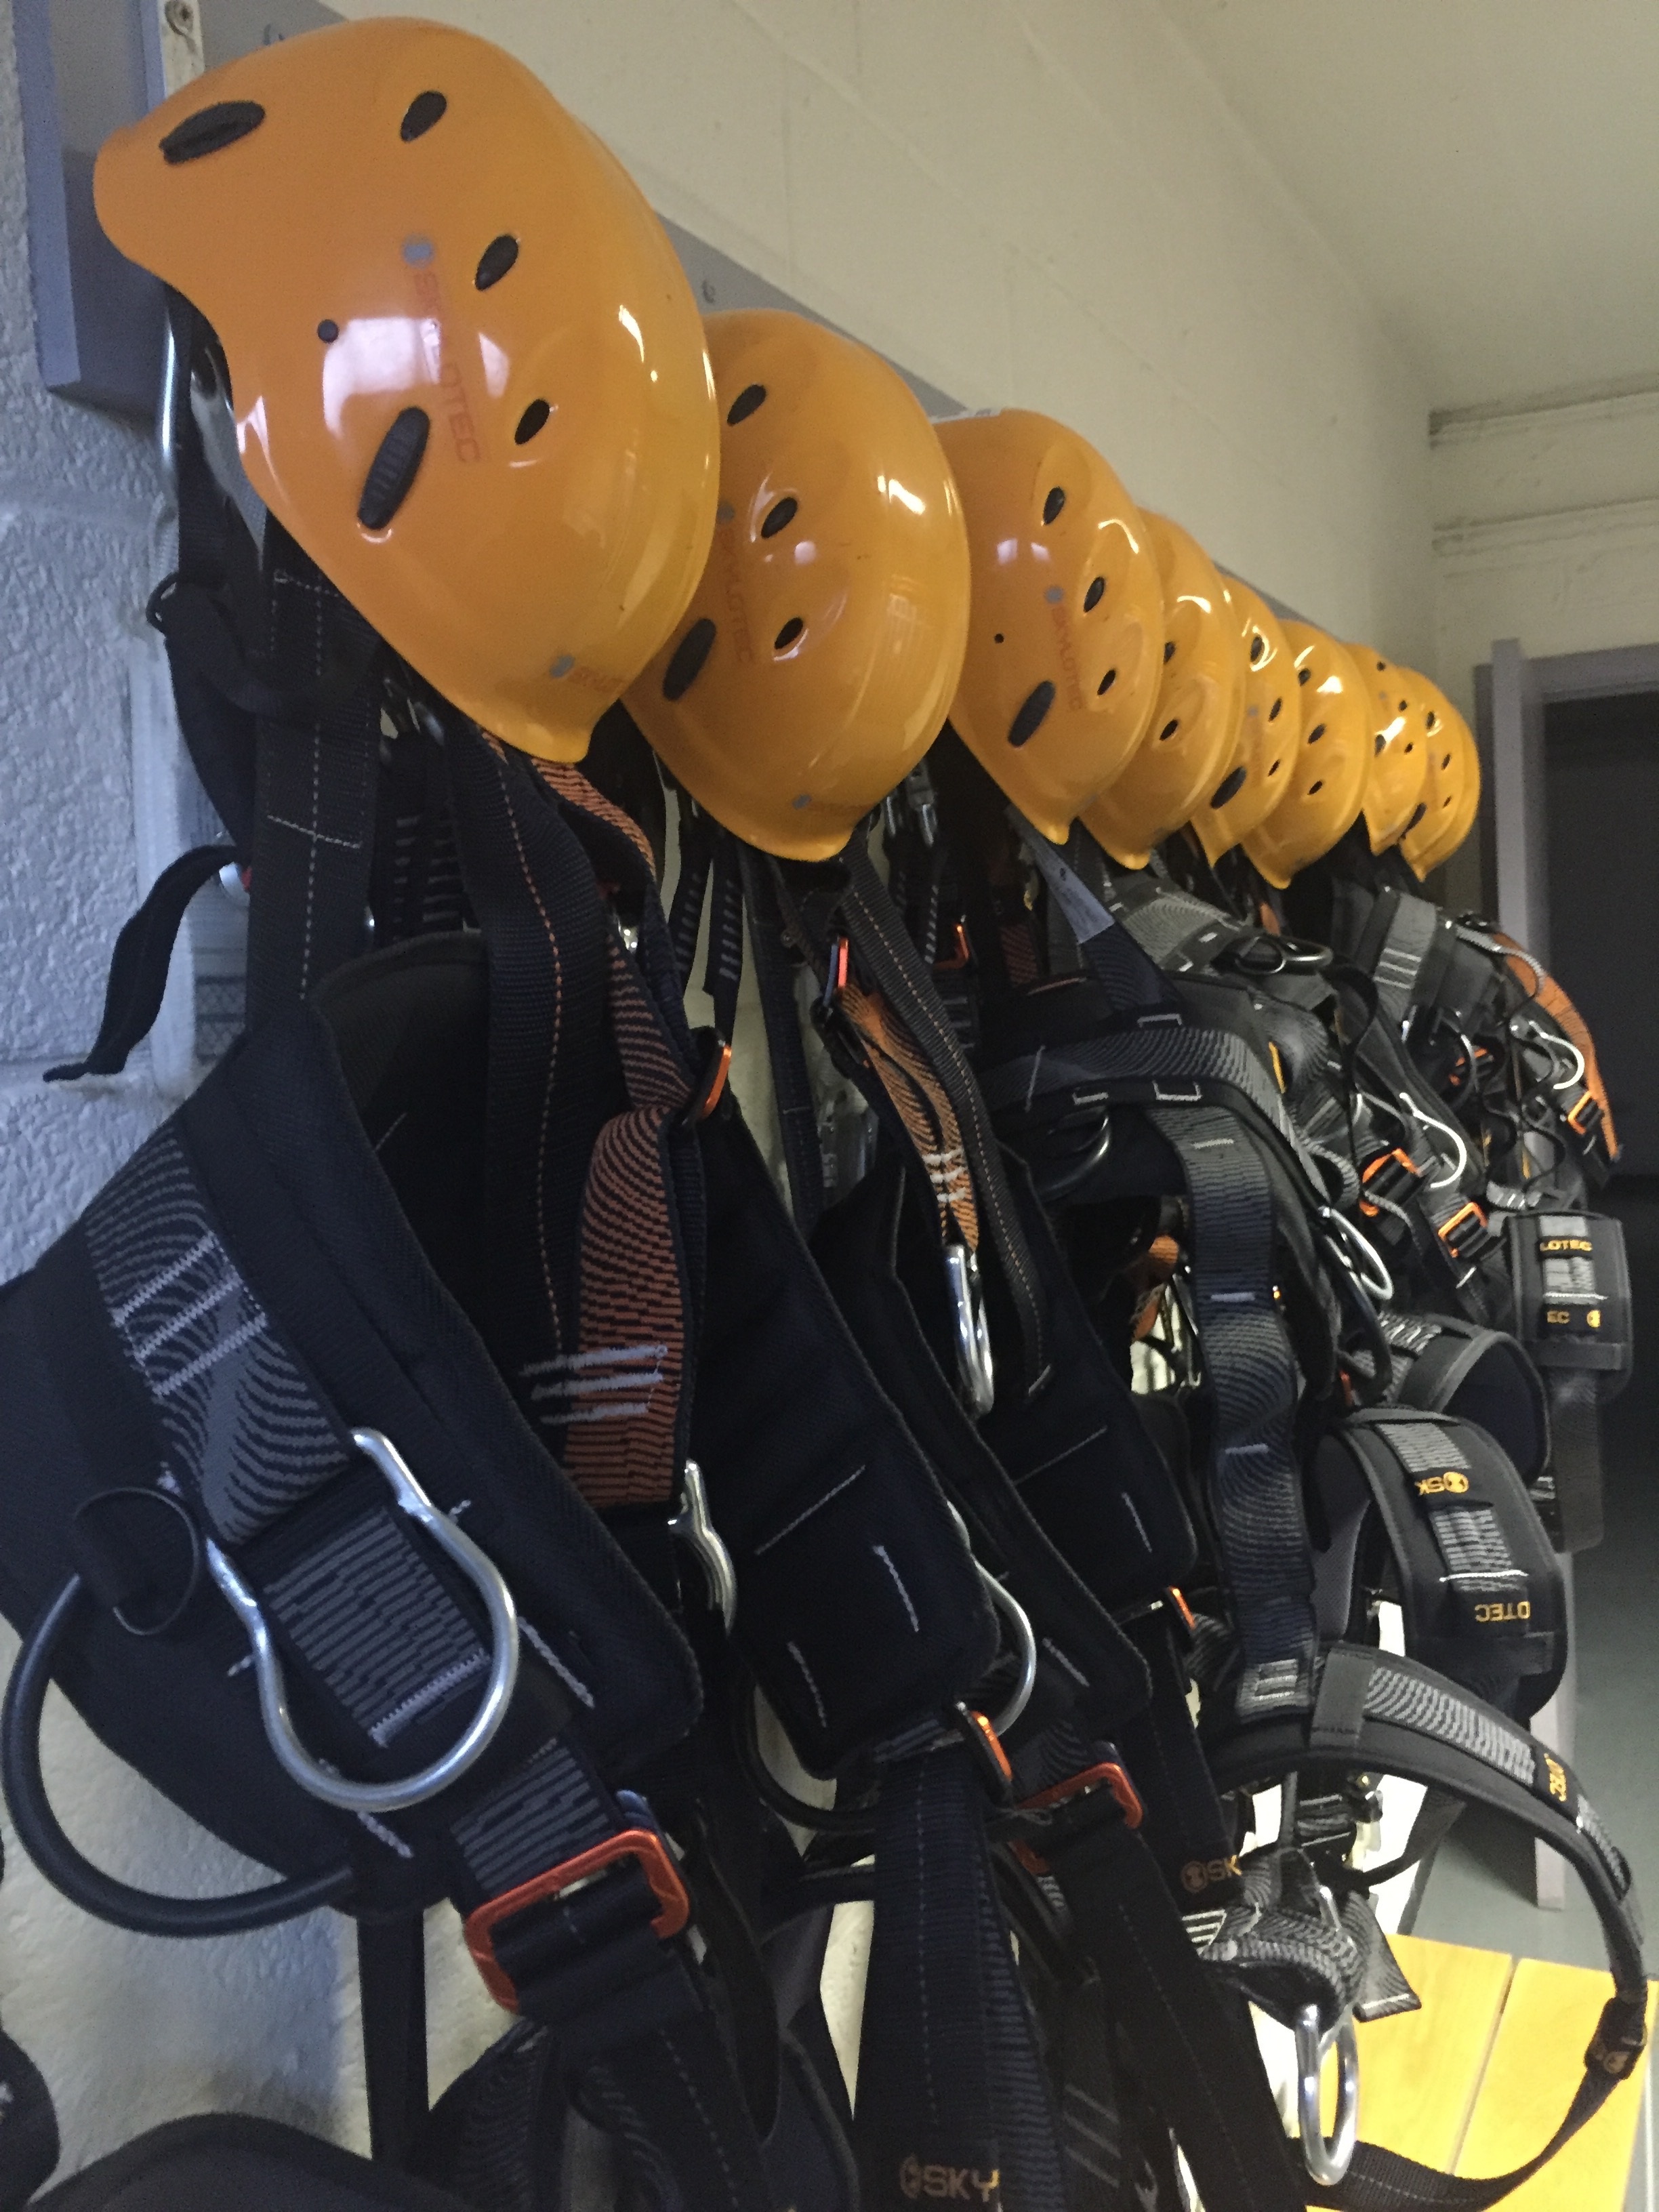
equipment, machine, yellow, toy, helmet, harness, action figure, protection